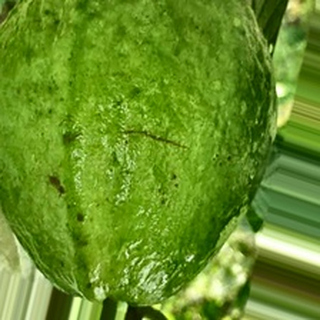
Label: healthy_guava